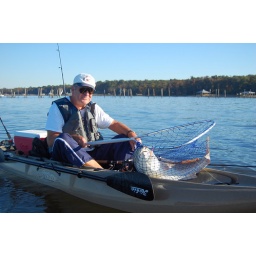
bull red caught in mobile bay-another one!